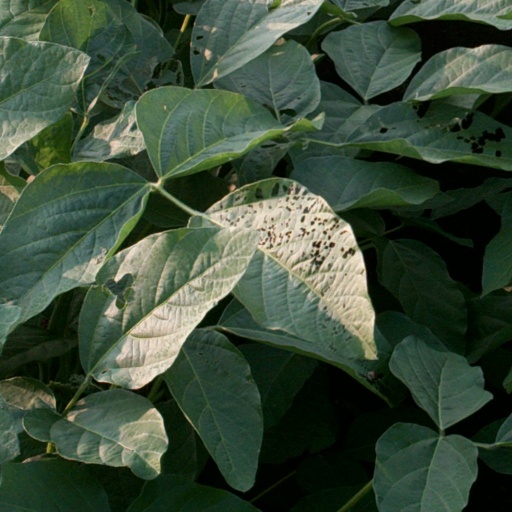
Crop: soybean